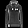
Label: Pullover